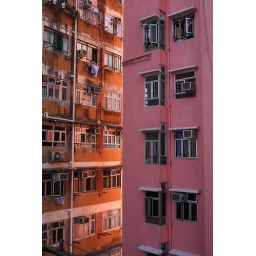
The colorful residential buildings in morning sun in Shau Kei wan, Hong Kong. Copyright 2008 Simon Song Xiaogang